Amboise conspiracy

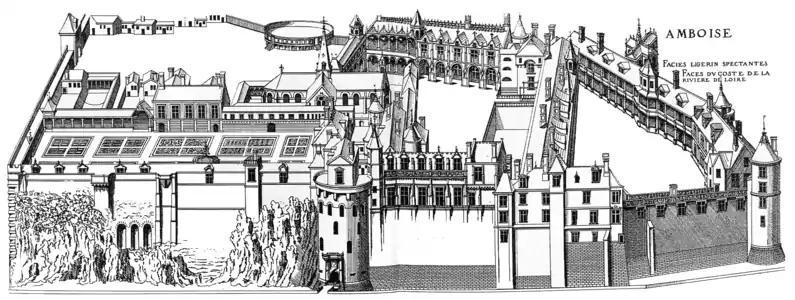
The Château d'Amboise at the time of the events.

The first action occurred on 11 March, when a group sent out from Amboise, under the count of Sancerre to Tours where they were able to pick up and arrest around ten of the plotters, including the baron de Castelnau and captain Mazères who were waiting for the delivery of money for the operation. A further 25 conspirators were picked up while they were walking outside the Château de Noizay a small distance from Amboise castle, and the whole group were taken in to the fortress. Most of the captured men would however be released, after a stern rebuke from Chancellor François Olivier, once it was determined they had largely joined the conspiracy over oaths of loyalty or lack of pay.